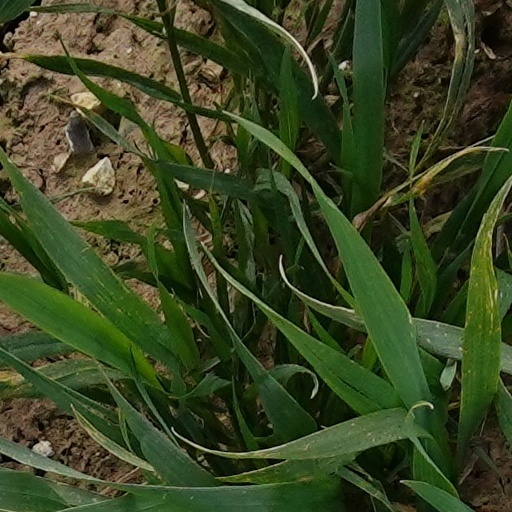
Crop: wheat